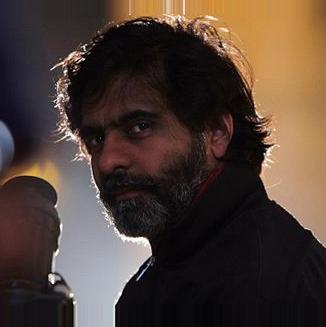
Age: 37